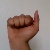
The image shows a hand gesture representing the letter 'A' in Indian Sign Language.